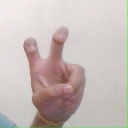
अक्षर: ई